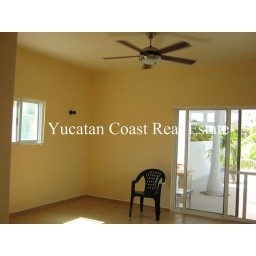
Sunny lemon yellow master bedroom with huge walk in closet overlooking the palm treed patio.